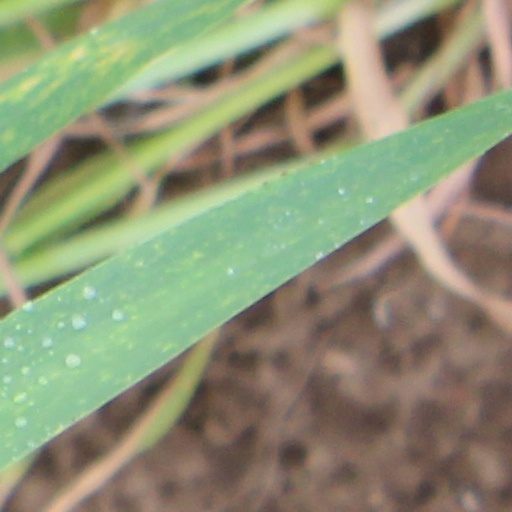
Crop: wheat